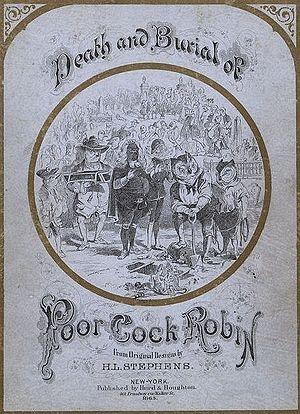
The Death and Burial of Poor Cock Robin, plus communément connue sous le nom de Who Killed Cock Robin?, est une comptine anglaise du XVIIᵉ siècle, souvent utilisée comme un archétype du meurtre. Il est répertorié dans le Roud Folk Song Index sous le numéro 494.